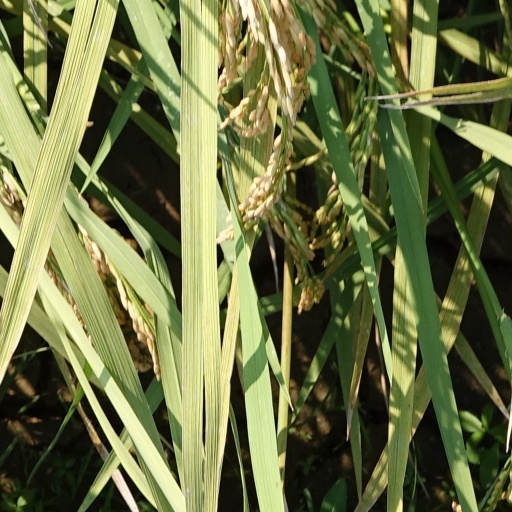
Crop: rice